Temperate rainforest

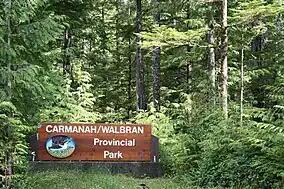
Temperate rainforest in Carmanah Walbran Provincial Park, located on Vancouver Island

Sub-ecoregions of the Pacific temperate rainforest ecoregion as defined by the WWF include the Northern Pacific coastal forests, Haida Gwaii ecoregion, Vancouver Island ecoregion, British Columbia mainland coastal forests, Central Pacific coastal forests, Cascades forests, Klamath-Siskiyou coastal forests, and Northern California coastal forests ecoregions. They vary in their species composition, but are all predominantly coniferous, sometimes with an understory of broadleaved trees and shrubs. Most of the precipitation occurs in winter, similar to Mediterranean climates, but in summer, fog moisture is extracted by the trees and produces a fog drip keeping the forest moist. The Northern California coastal forests are home to the Coast Redwood ("Sequoia sempervirens"), the world's tallest tree. In the other ecoregions, Coast Douglas-fir ("Pseudotsuga menziesii" var. "menziesii"), Sitka Spruce ("Picea sitchensis"), Western Hemlock ("Tsuga heterophylla") and Western redcedar ("Thuja plicata") are the most important tree species. A common feature of Pacific temperate rainforests of North America is the Nurse log, a fallen tree which as it decays, provides ecological facilitation to seedlings. Trees such as the Coast Douglas-fir, Western Hemlock, Western Red Cedar, Pacific Yew, and Vine Maple are more closely related to coniferous and deciduous trees in the temperate forests of East Asia.